Taiwanese Americans in Los Angeles

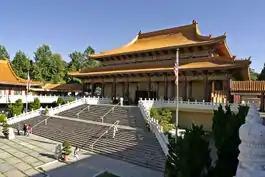
Hsi Lai Temple

There are several Taiwanese organizations, such as the Formosan Association for Public Affairs and the Taiwan Center of Greater Los Angeles, that have chapters in and around the city of Los Angeles. Hsi Lai Temple, one of the largest Buddhist monasteries in North America, is located in the eastern Los Angeles County city of Hacienda Heights. There are many storefronts that advertise Chinese herbs and restaurant supplies, and acupuncture or brokerage services. A boba, or bubble tea, shop is located in almost every one of San Gabriel Valley’s hundreds of strip malls.